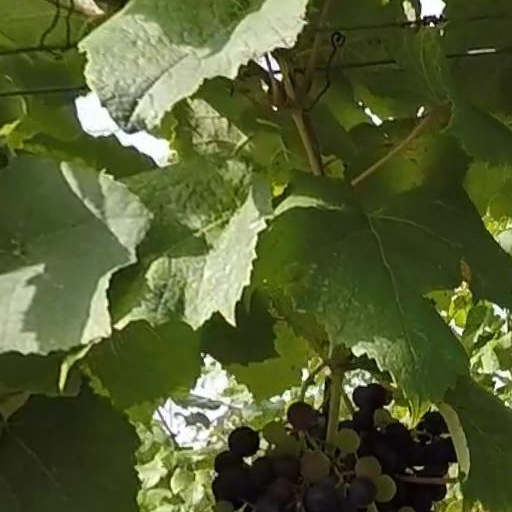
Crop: grape